Touchet Formation

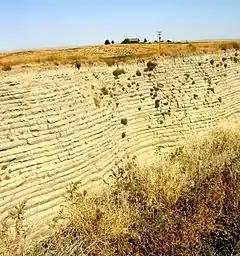
Touchet beds in Burlingame Canyon (the "Little Grand Canyon") near Lowden in the Walla Walla valley. Note distinct layers.

The Touchet Formation or Touchet beds consist of well-bedded, coarse to fine sand and silt which overlays local bedrock composed of Neogene basalt of the Columbia River Basalt Group in south-central Washington and north-central Oregon. The beds consist of more than 40 to 62 distinct rhythmites – horizontal layers of sediment, each clearly demarcated from the layer below. These Touchet beds are often covered by windblown loess which were deposited later; the number of layers varies with location. The beds vary in thickness from at lower elevations where a number of layers can be found to a few extremely thin layers at the maximum elevation where they are observed.